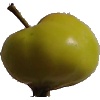
Label: Apple Red Yellow 2